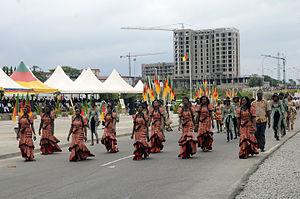
Défilé journée internationale de la femme This is an image of Cultural Fashion or Adornment from Cameroon
La Journée internationale des femmes, également appelée journée internationale des droits des femmes dans certains pays comme la France, est célébrée le 8 mars. C'est une journée internationale mettant en avant la lutte pour les droits des femmes et notamment pour la réduction des inégalités par rapport aux hommes.